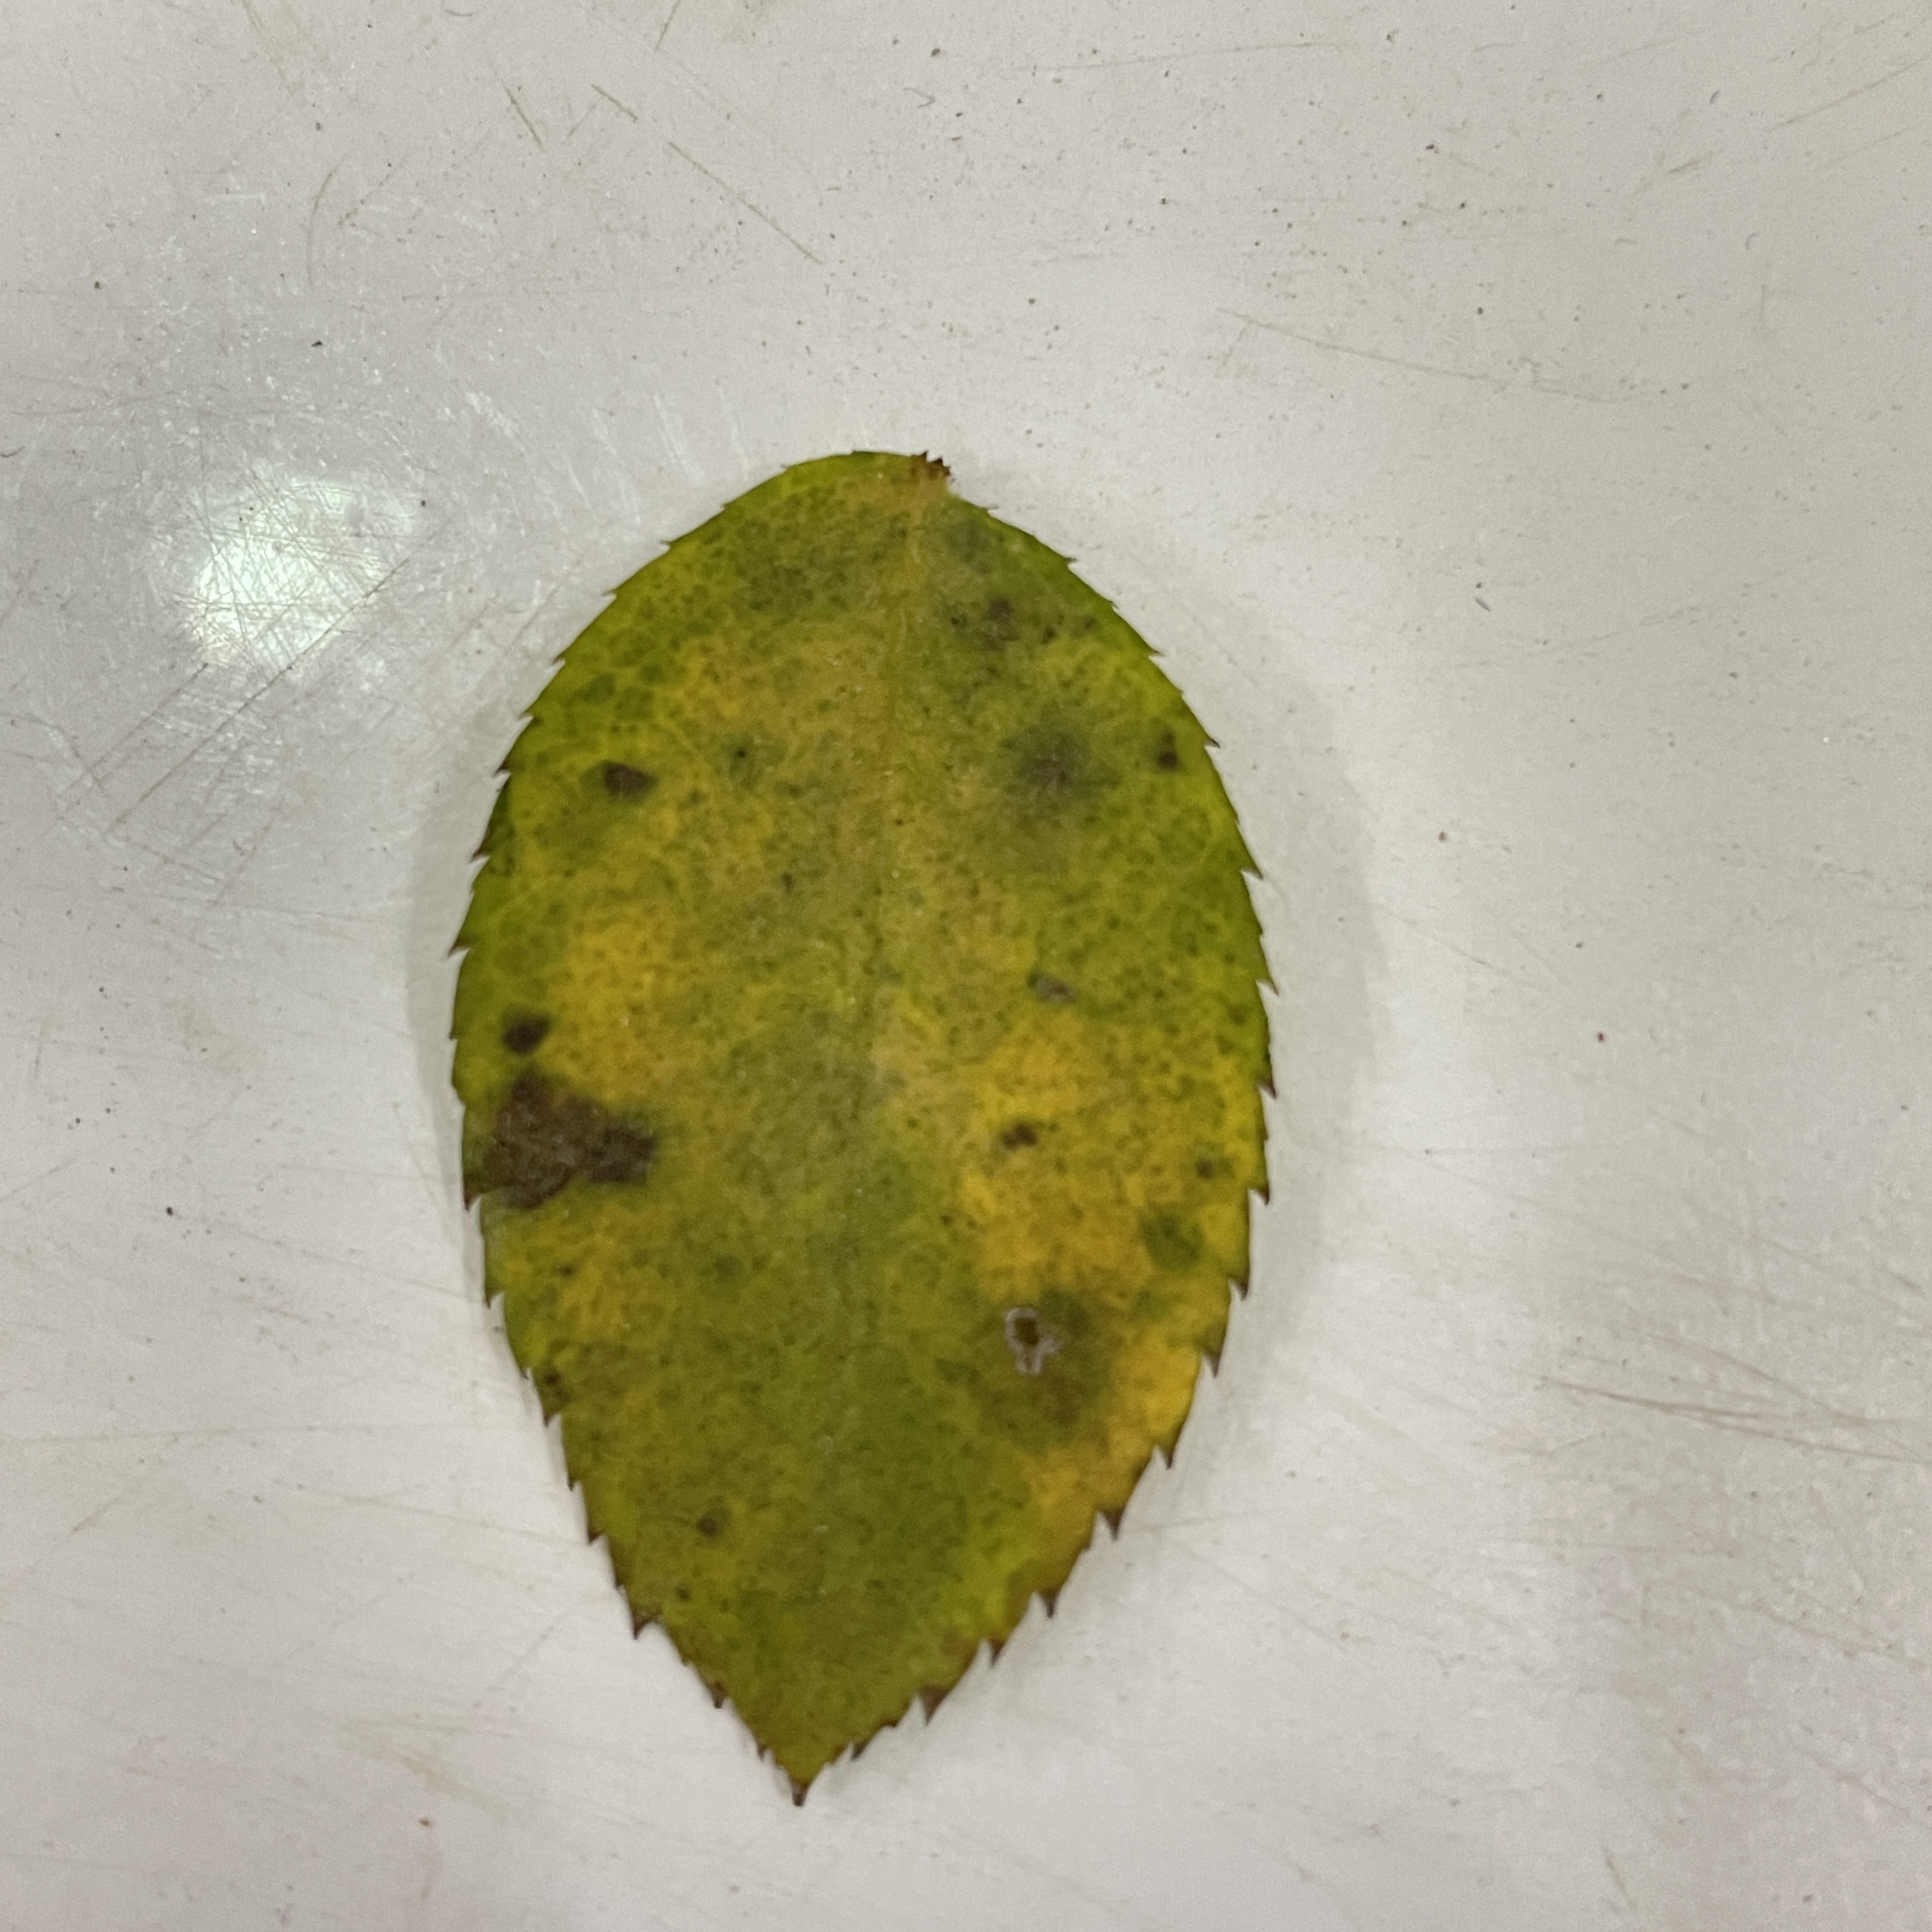
Label: Black Spot